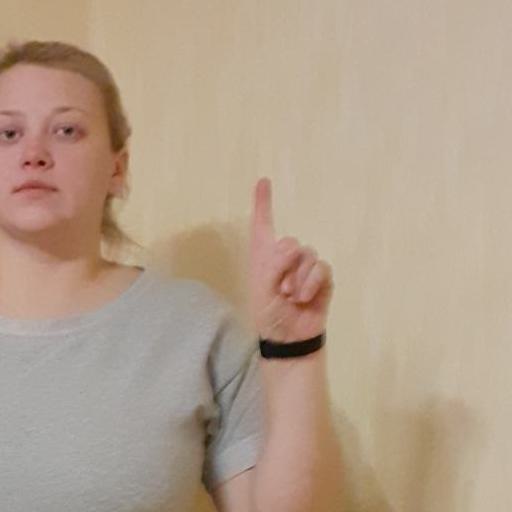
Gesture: one